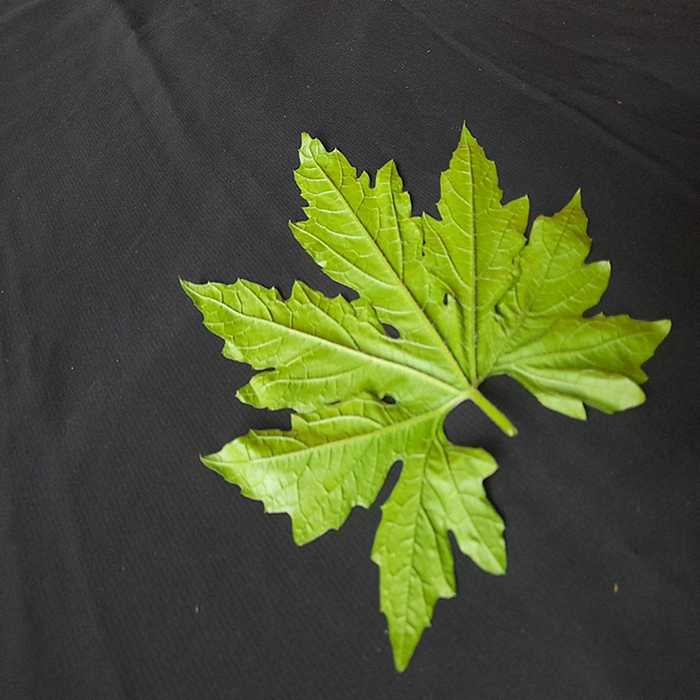
Plant: Bitter Gourd
Label: Fresh leaf